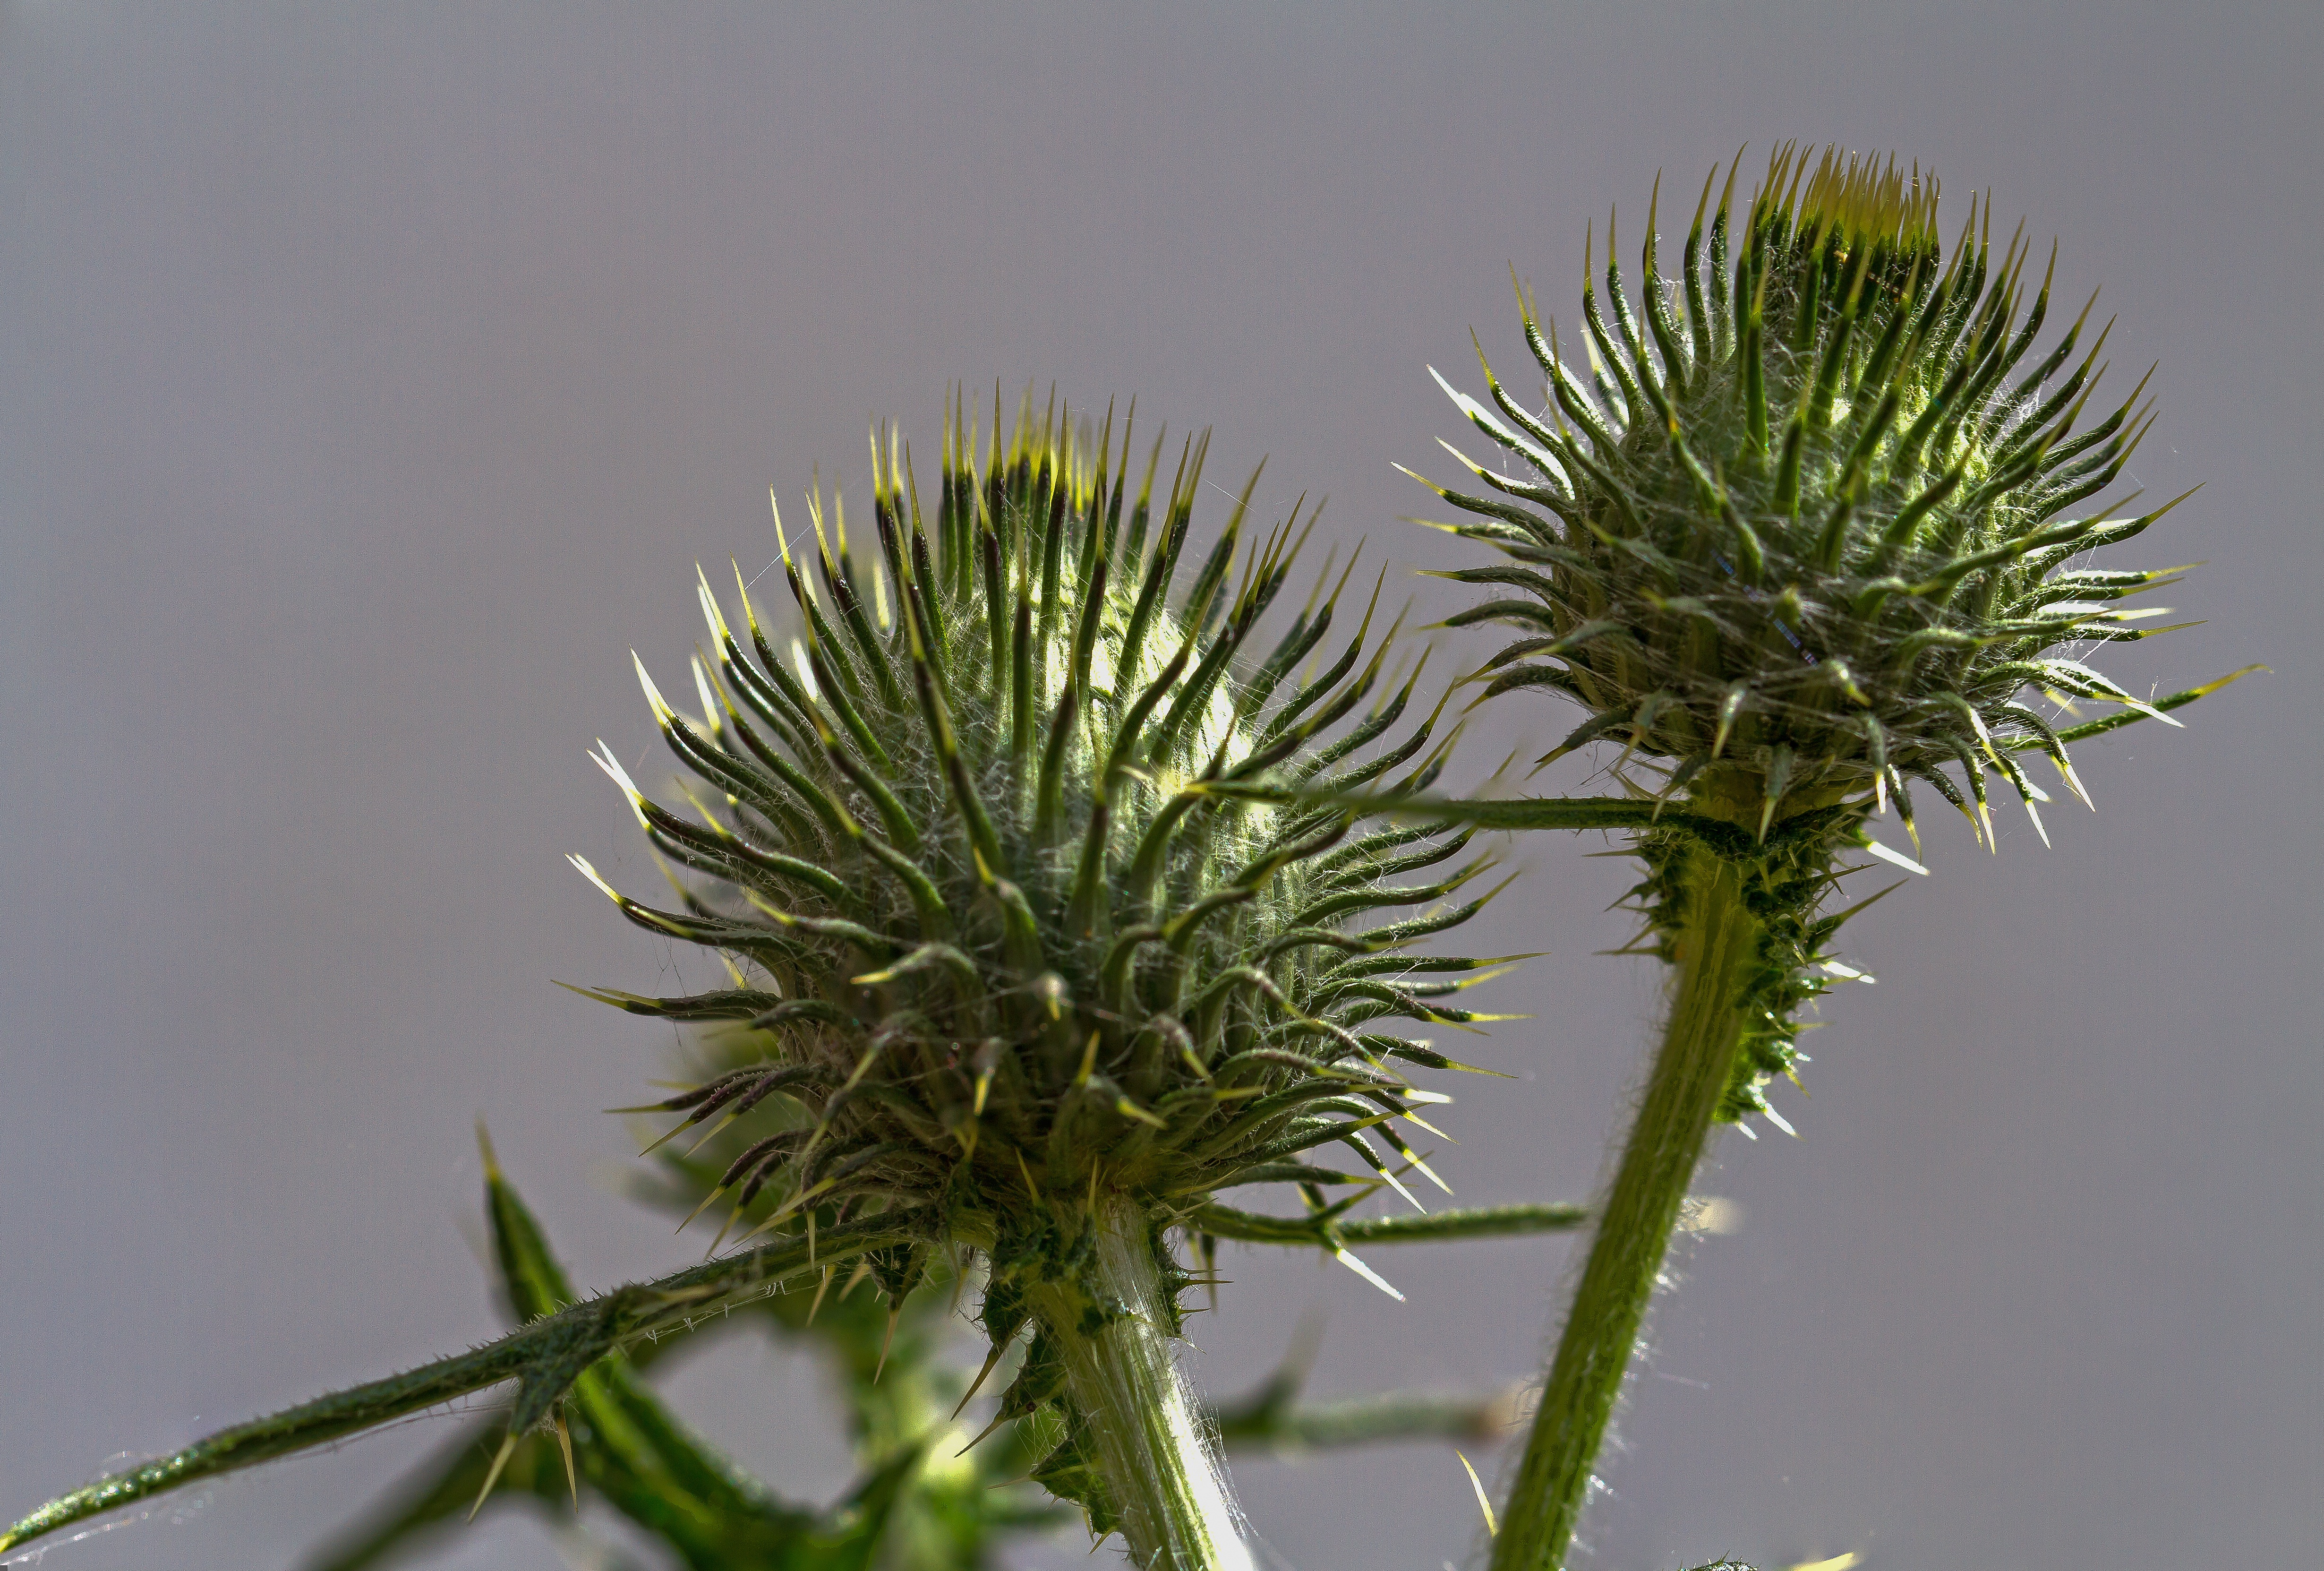
tree, nature, branch, prickly, plant, leaf, flower, green, produce, macro, botany, garden, flora, weed, wild plant, violet, thistle, bud, macro photography, flowering plant, daisy family, grass family, plant stem, land plant, thorns spines and prickles, arecales